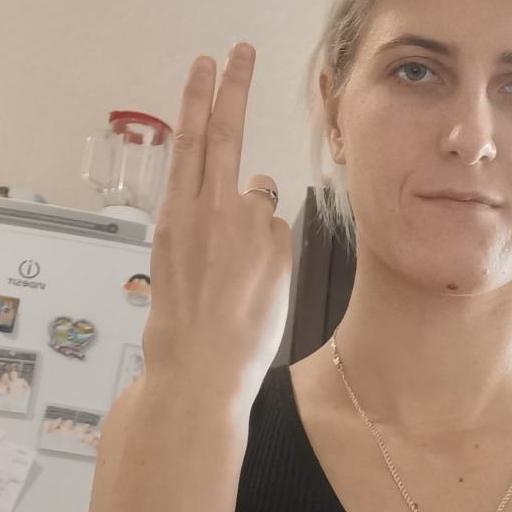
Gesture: two_up_inverted